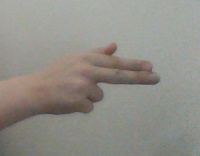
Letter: ghain